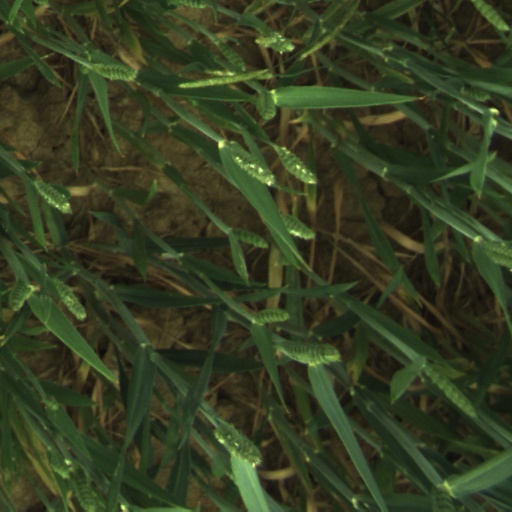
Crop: wheat